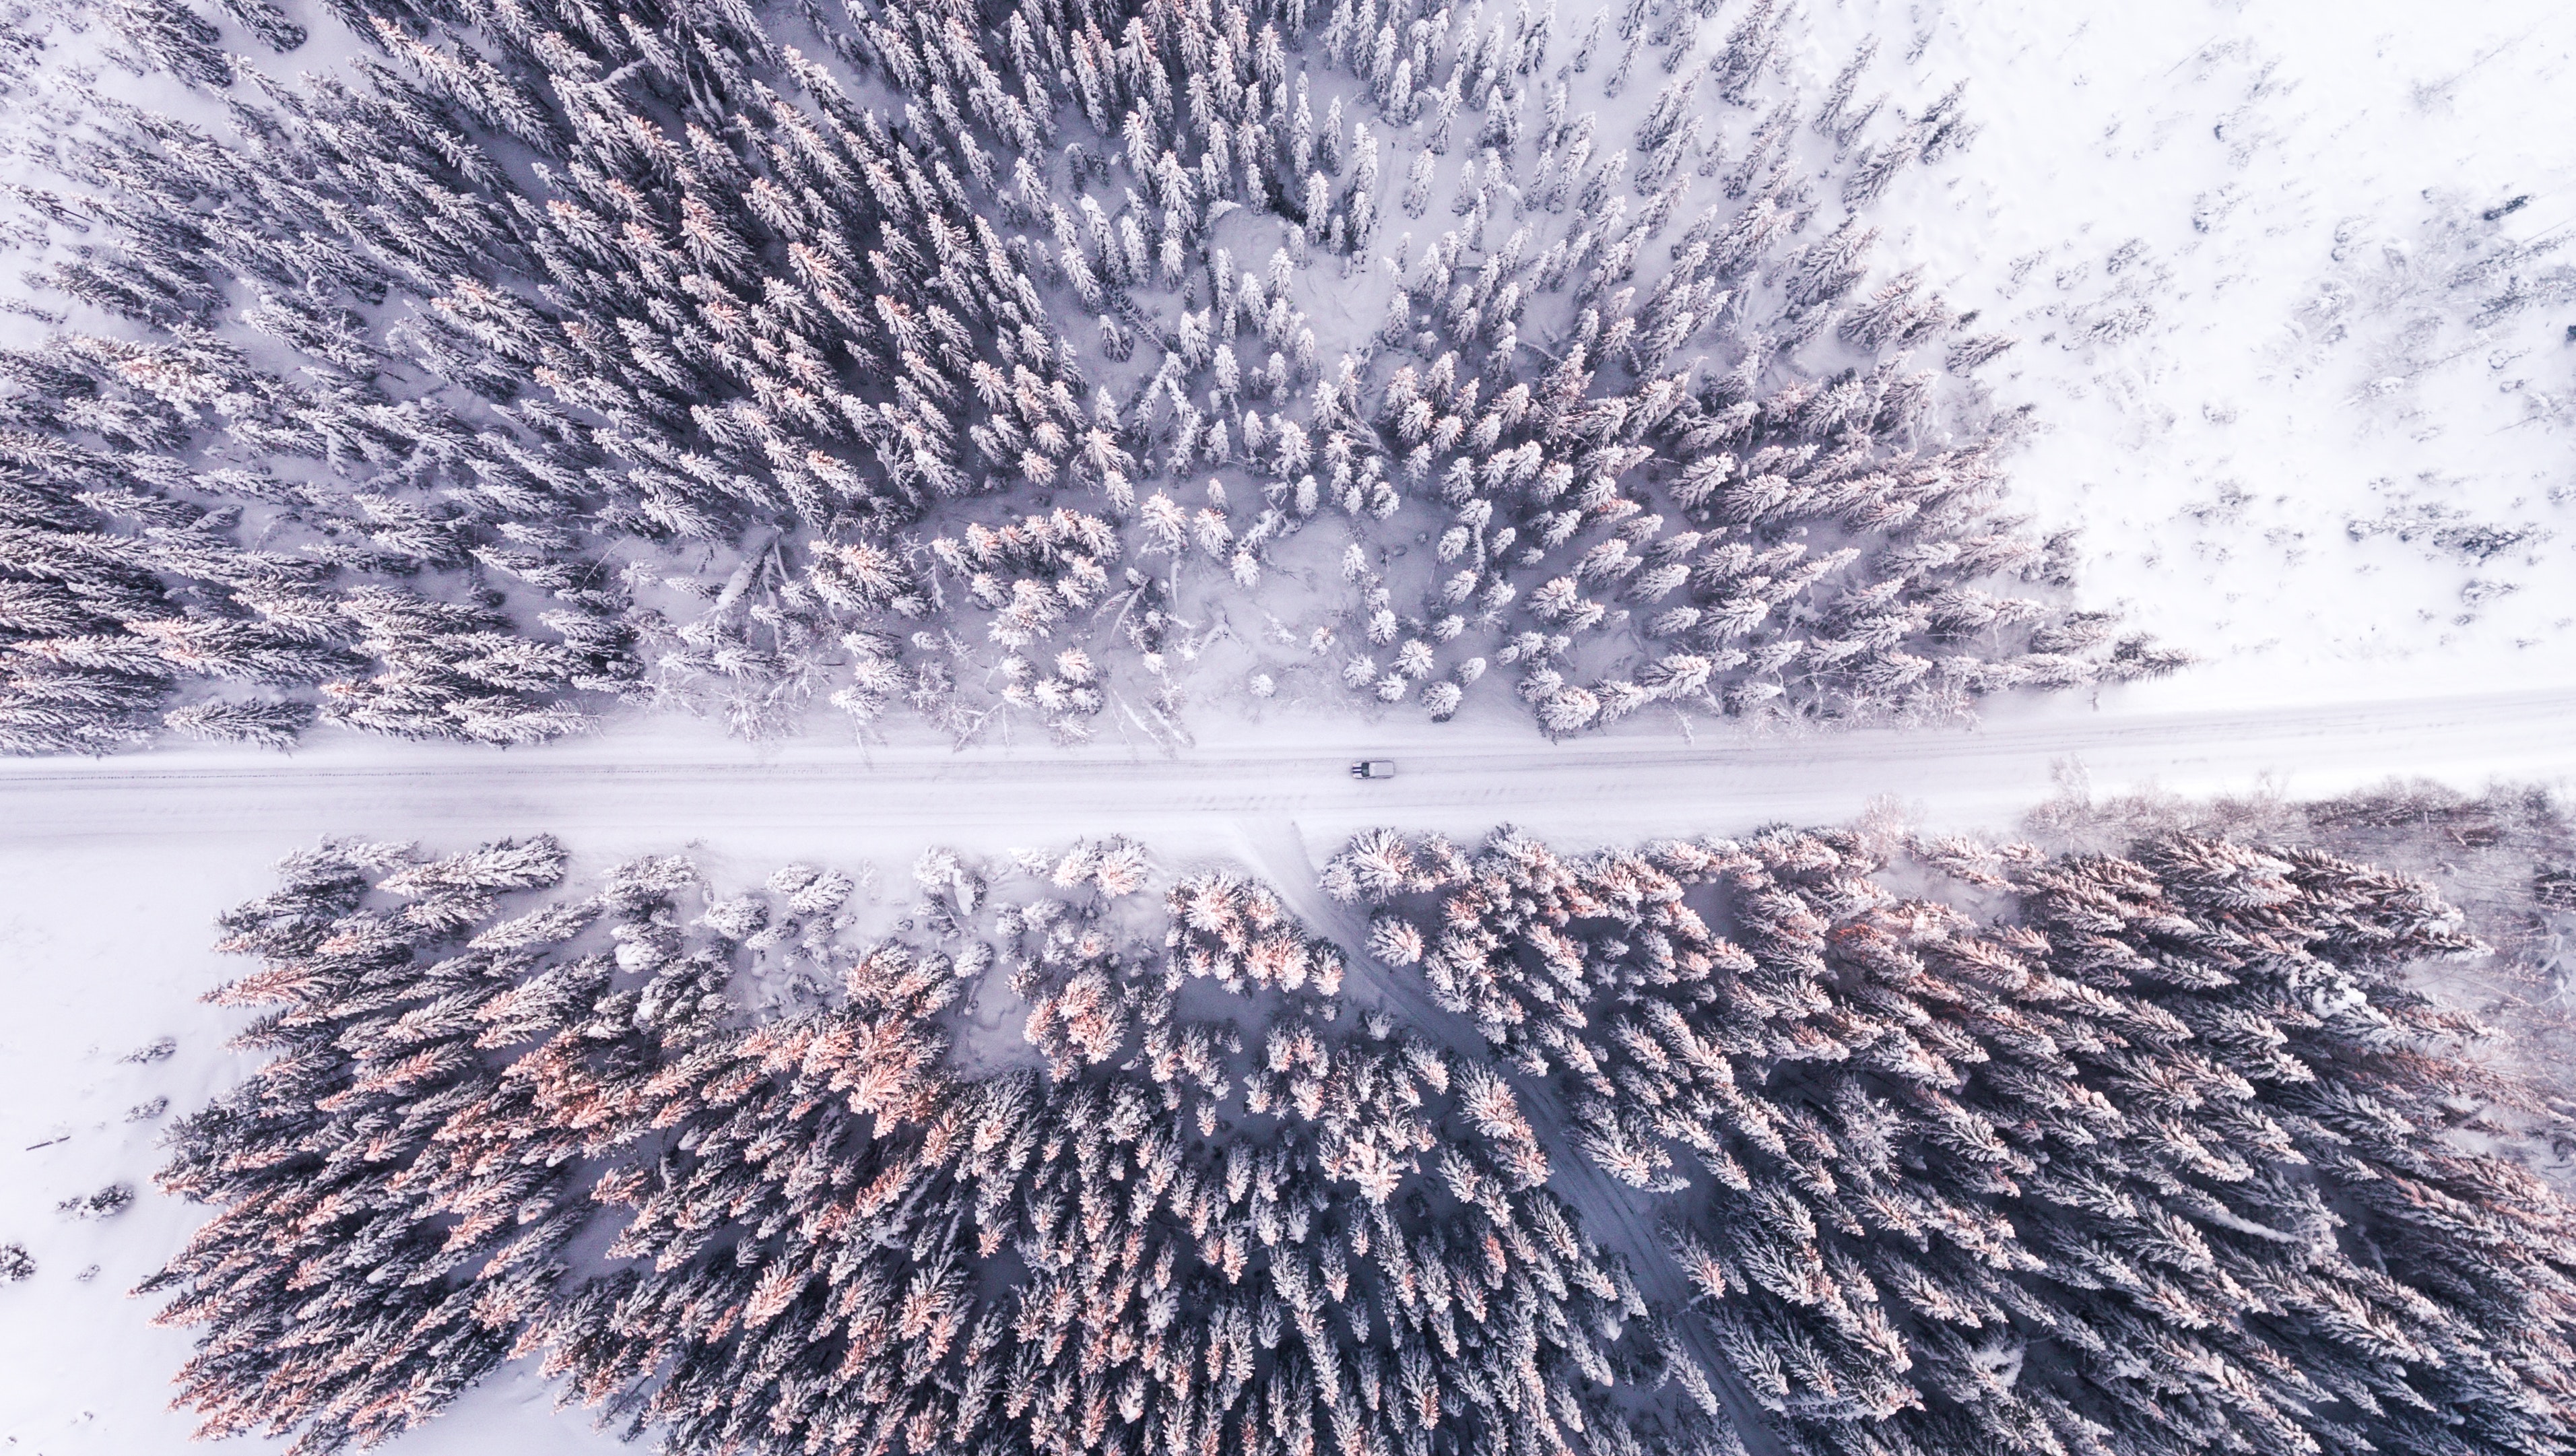
sky, winter, frost, geological phenomenon, freezing, ice, space